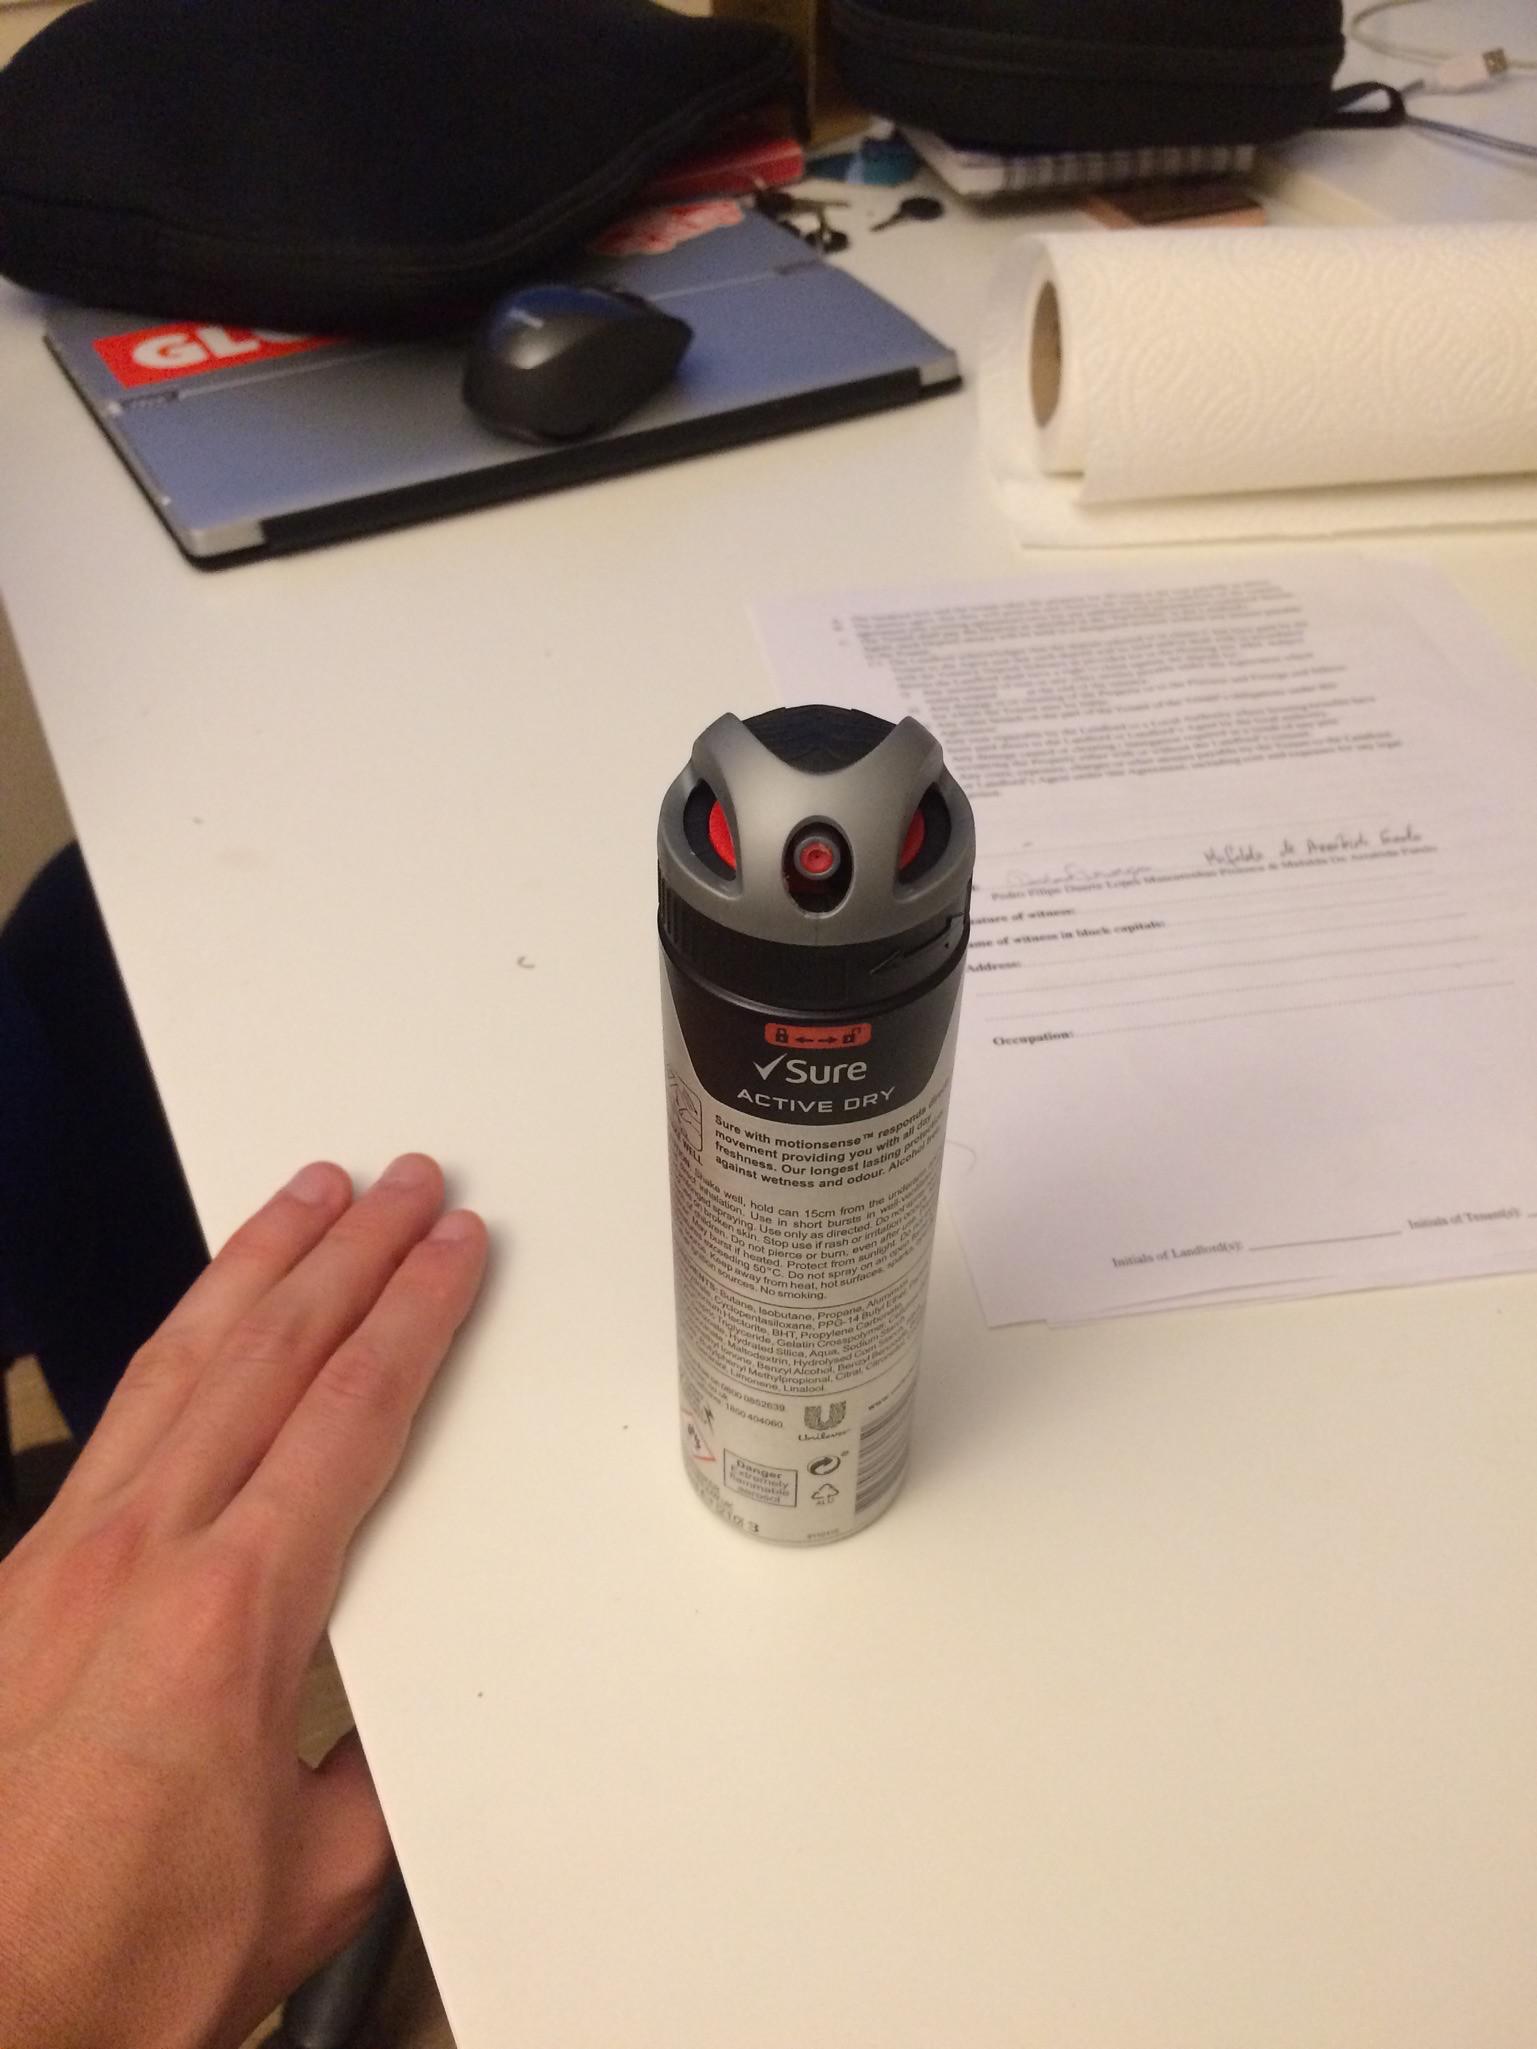
Object: Aerosol (Can)

Object: Normal paper (Paper)

Object: Tissues (Paper)

Object: Toilet tube (Carton)